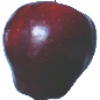
Label: red_delicious_apple